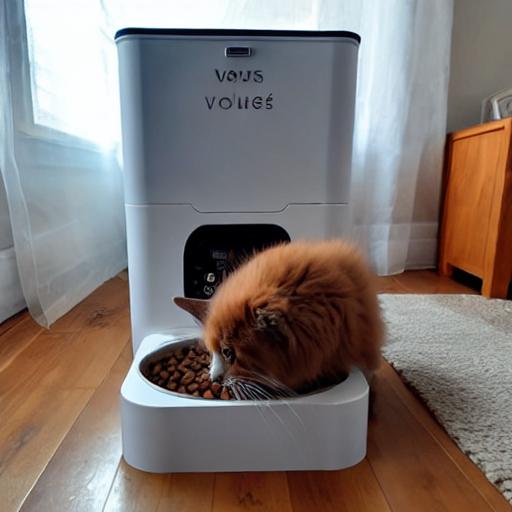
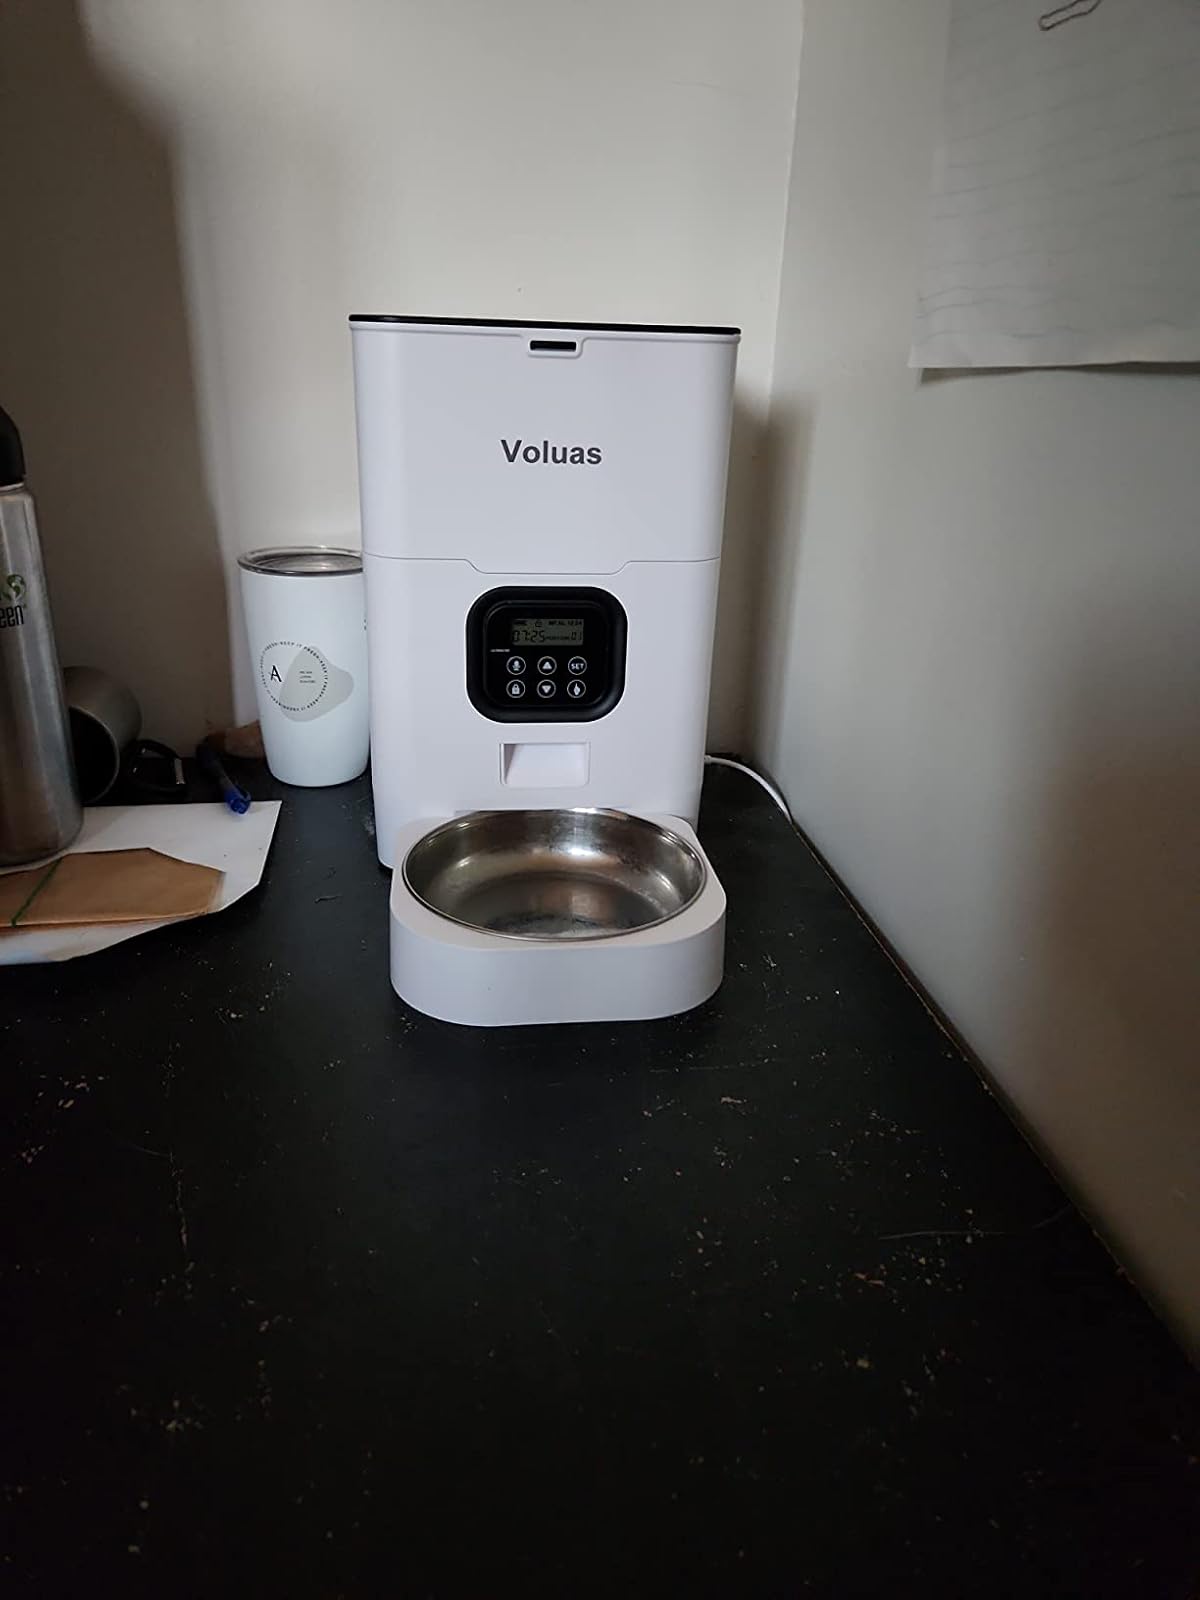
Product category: items_feeder
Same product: no